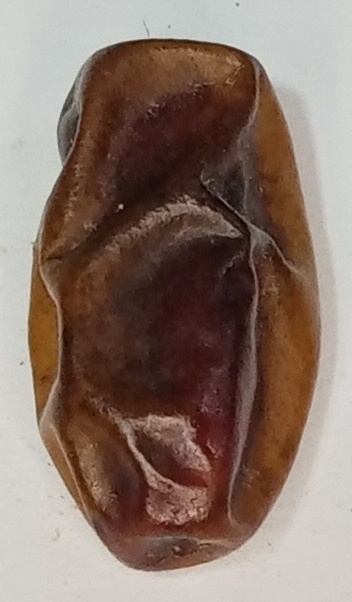
Variety: gajar
Size: small
Grade: grade-3